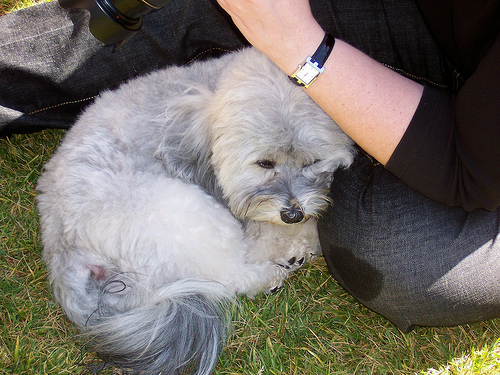
Animal: dog
Breed: havanese